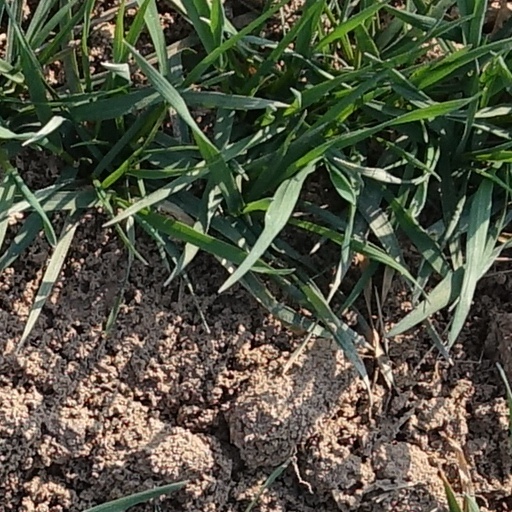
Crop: wheat